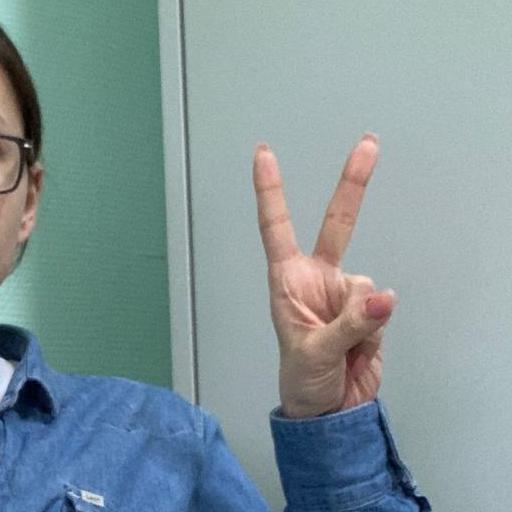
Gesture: peace